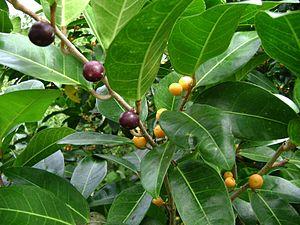
Ficus tinctoria, également connu sous le nom de figuier coloré ou figuier bossu, est un arbre hémiépiphyte du genre Ficus. C'est aussi l'une des espèces connues sous le nom de figuier étrangleur.